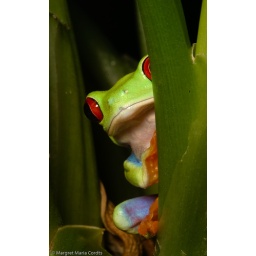
Red eyed green tree frog - checking around the corner